Cyril Takayama

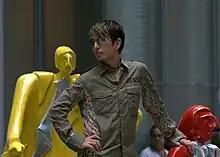
Takayama in front of ION Orchard in Singapore

Cyril Takayama (born September 27, 1974) is an American magician of French, Moroccan and Japanese descent who is perhaps best known for his magic performances around Japan.